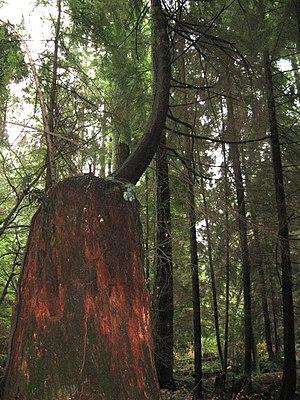
La forêt secondaire, par opposition à la forêt primaire, est une forêt qui a repoussé, en une ou plusieurs phases après avoir été détruite ou exploitée par l'homme par des coupes rases ou avec des impacts plus discrets mais significatifs pour les essences ou la structure forestières. Selon l'objectif de production sylvicole, ces forêts sont établies par deux types de régénération provoquée, la régénération naturelle et la régénération artificielle.